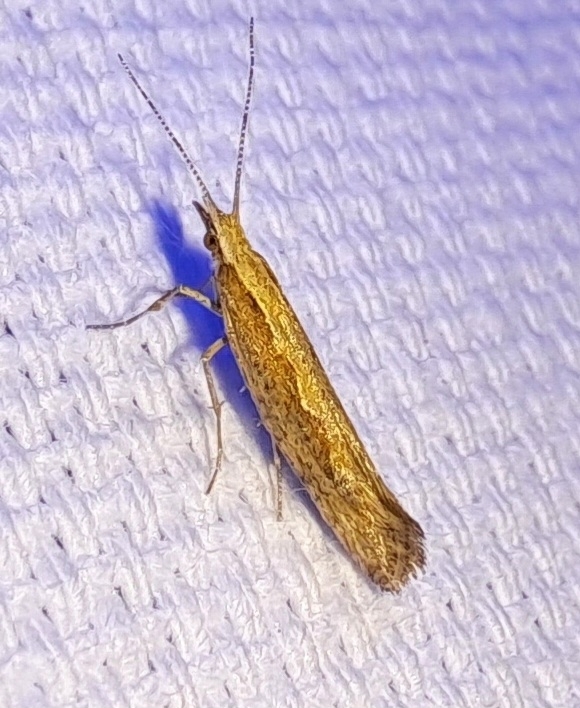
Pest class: diamondback_moth